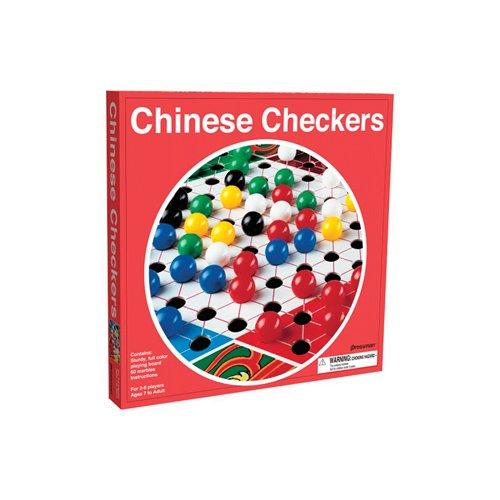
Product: Pressman Chinese Checkers Board Game
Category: Toys & Games | Games & Accessories | Board Games
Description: Classic gameplay on a full colored game board.
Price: $5.81
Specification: ProductDimensions:12.2x1.5x12.2inches|ItemWeight:8ounces|ShippingWeight:10.4ounces(Viewshippingratesandpolicies)|DomesticShipping:ItemcanbeshippedwithinU.S.|InternationalShipping:ThisitemcanbeshippedtoselectcountriesoutsideoftheU.S.LearnMore|ASIN:B00000IZJK|Itemmodelnumber:20022053|Manufacturerrecommendedage:7yearsandup